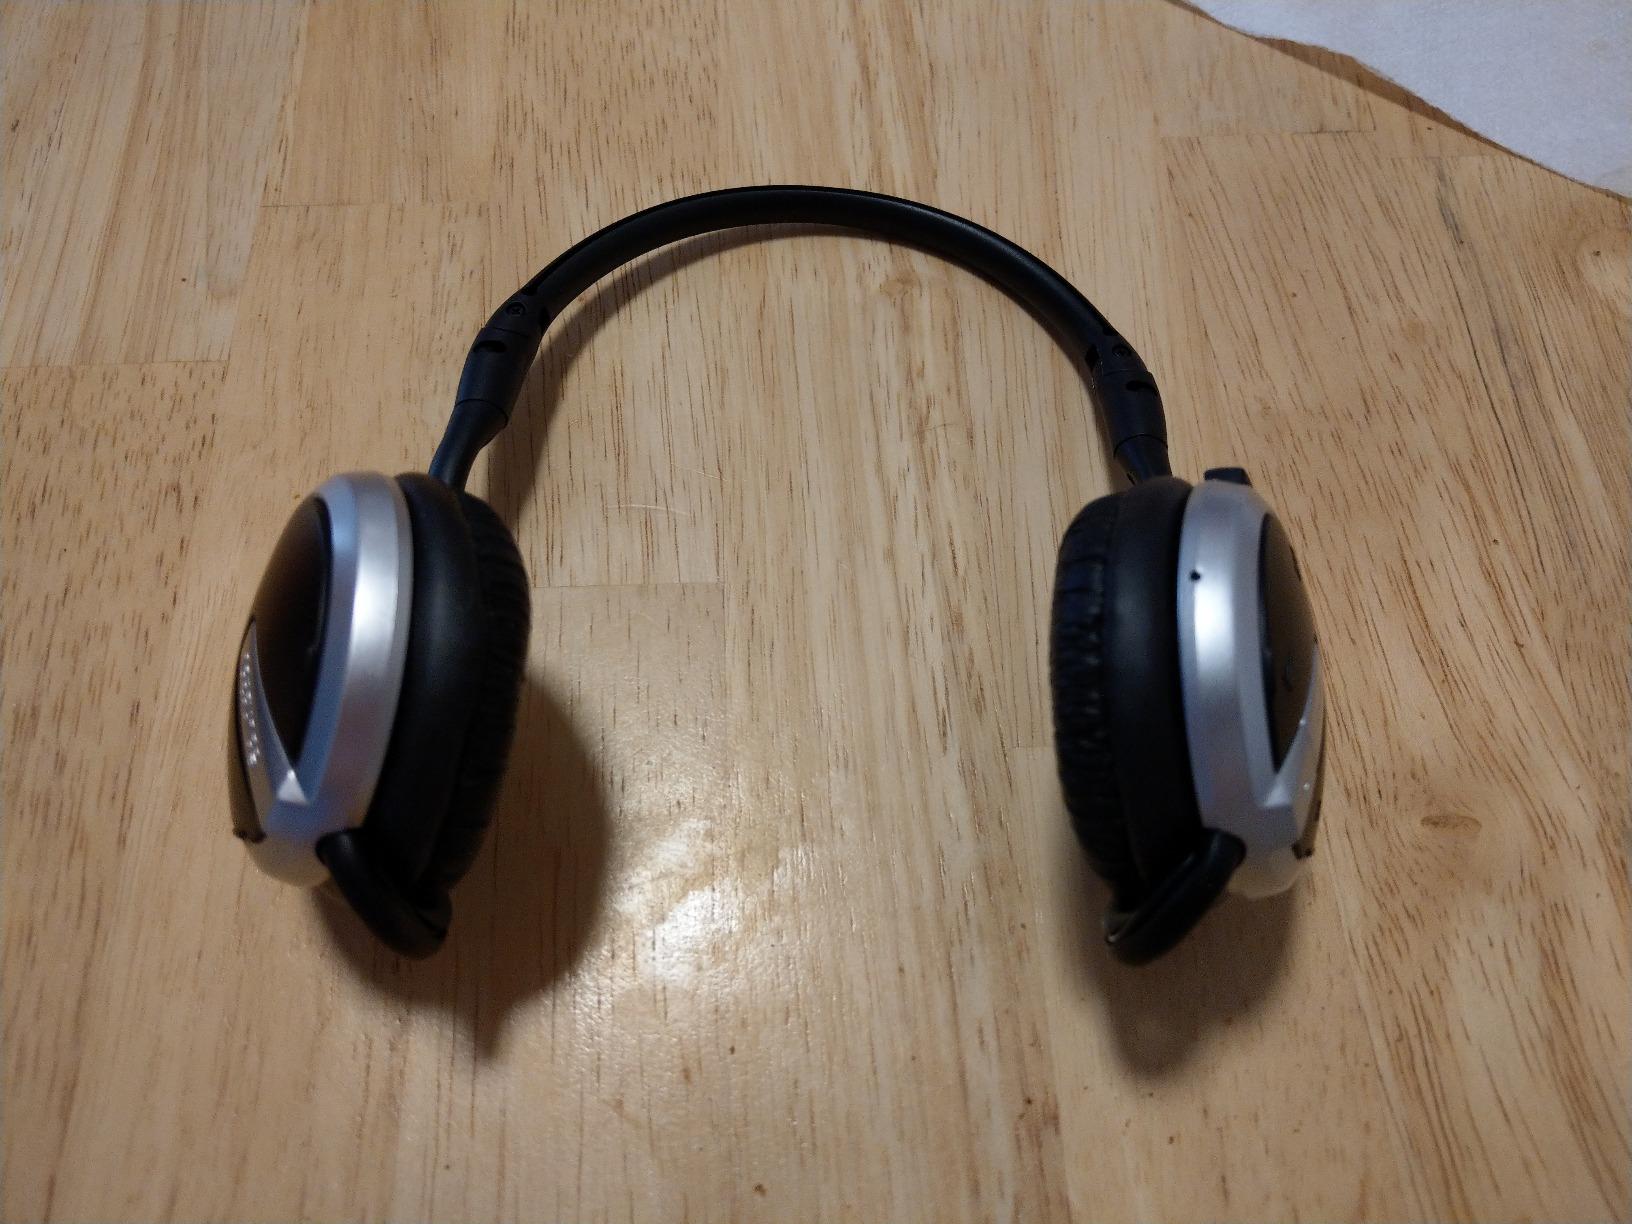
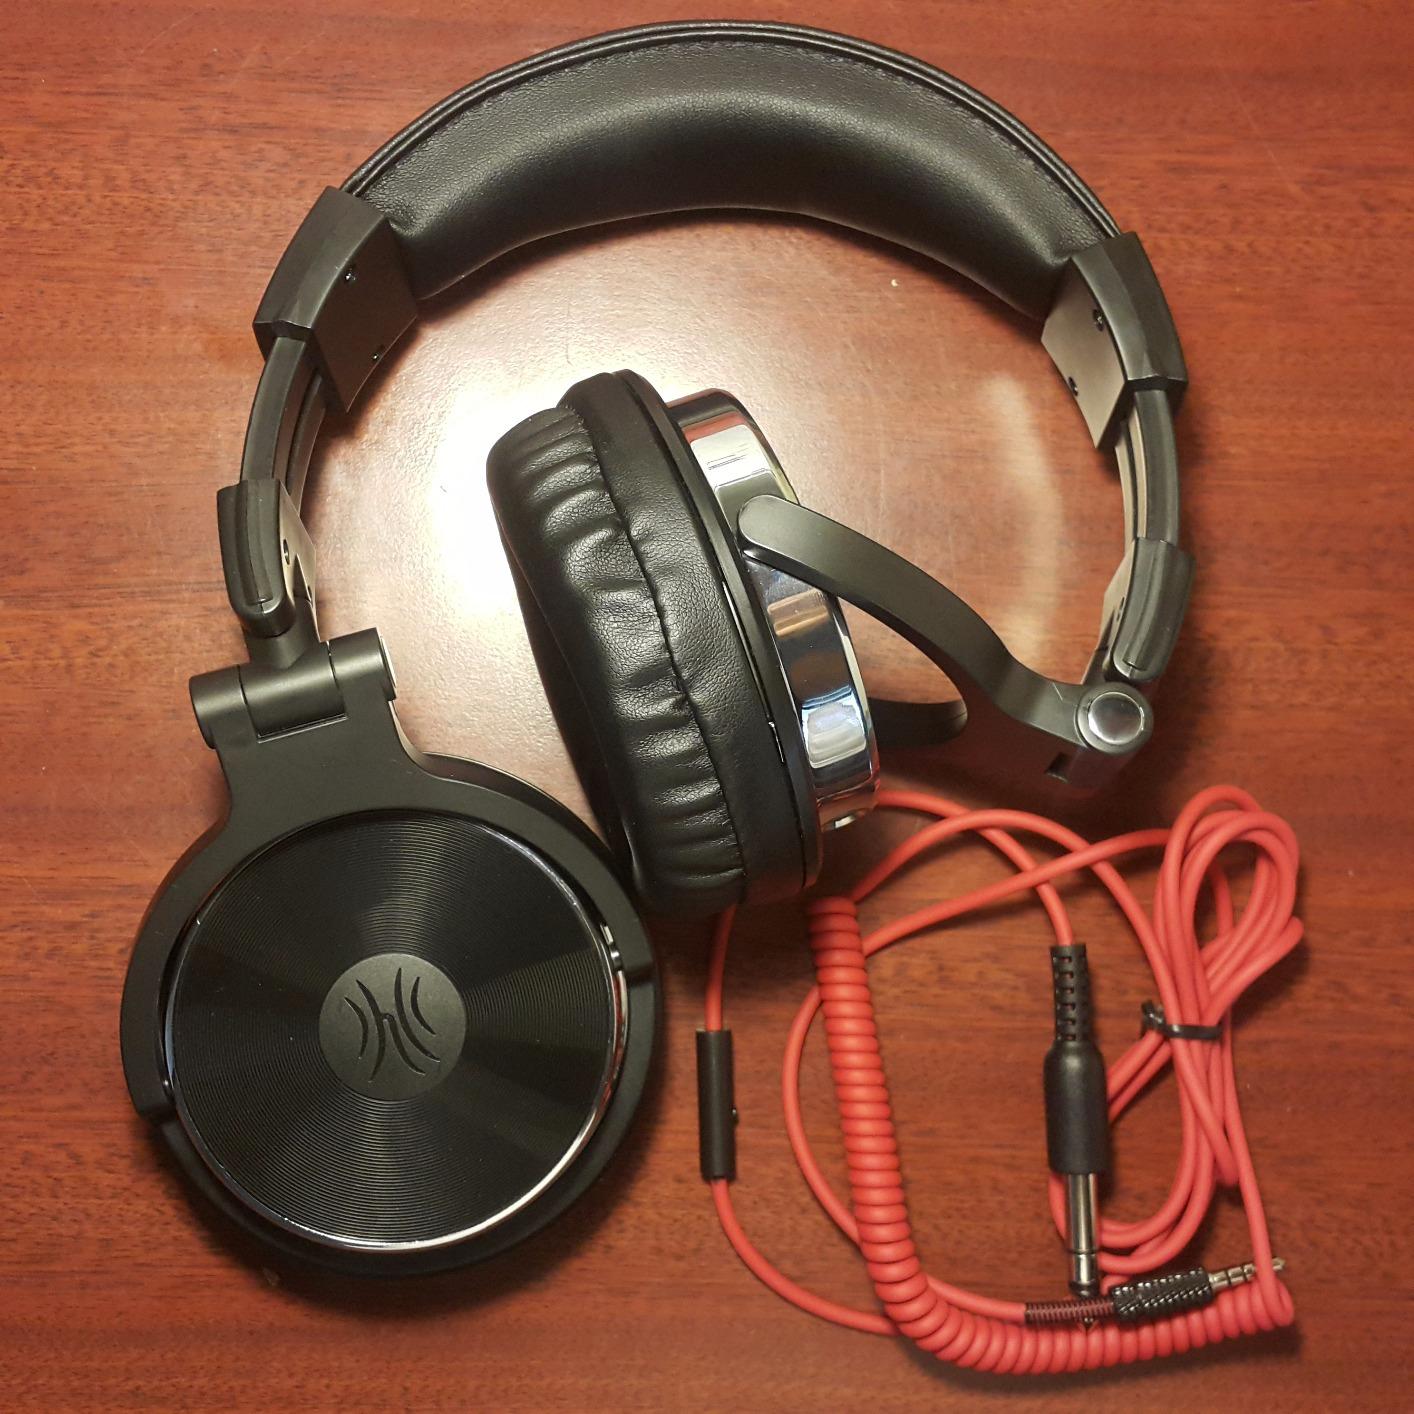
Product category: headphones
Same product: no